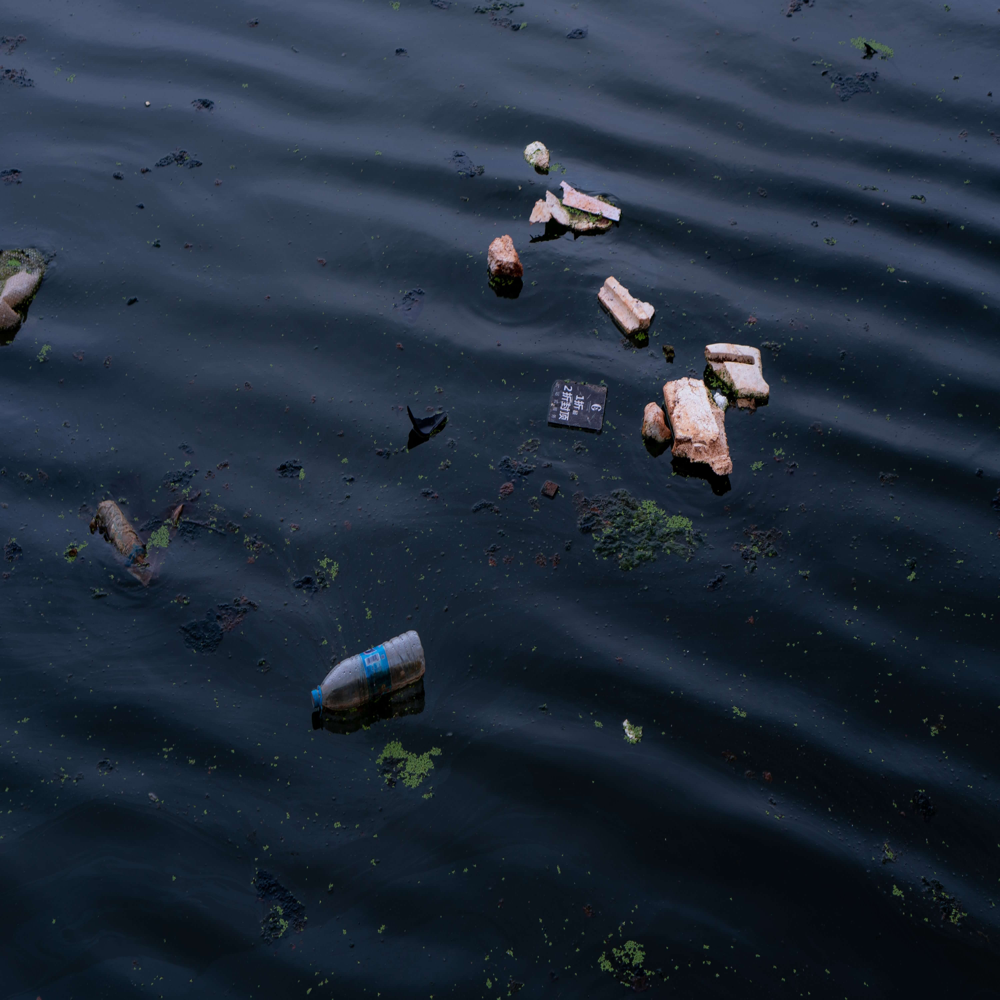
Body of water present: yes
Land polluted: no
Water polluted: yes
Pollution percentage: 10%